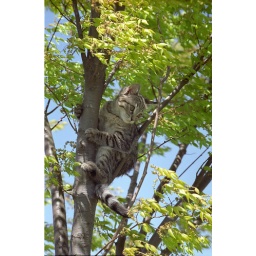
A kitten in a tree down by the Merrimack River in Lowell, MA... (Nikon N65 scanned negative)